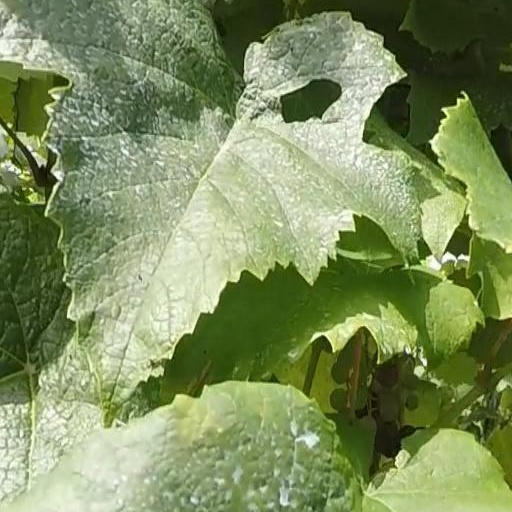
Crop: grape